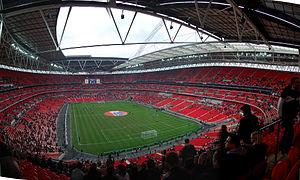
Cette page présente les cinquante plus grands stades de football anglais, classés par nombre de places.